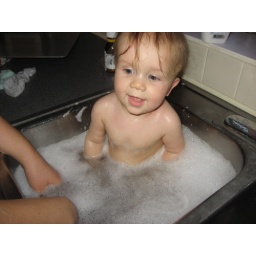
Maddox loves to get a bath in the kitchen sink. It's much easier to bath him here than in the bathtub.